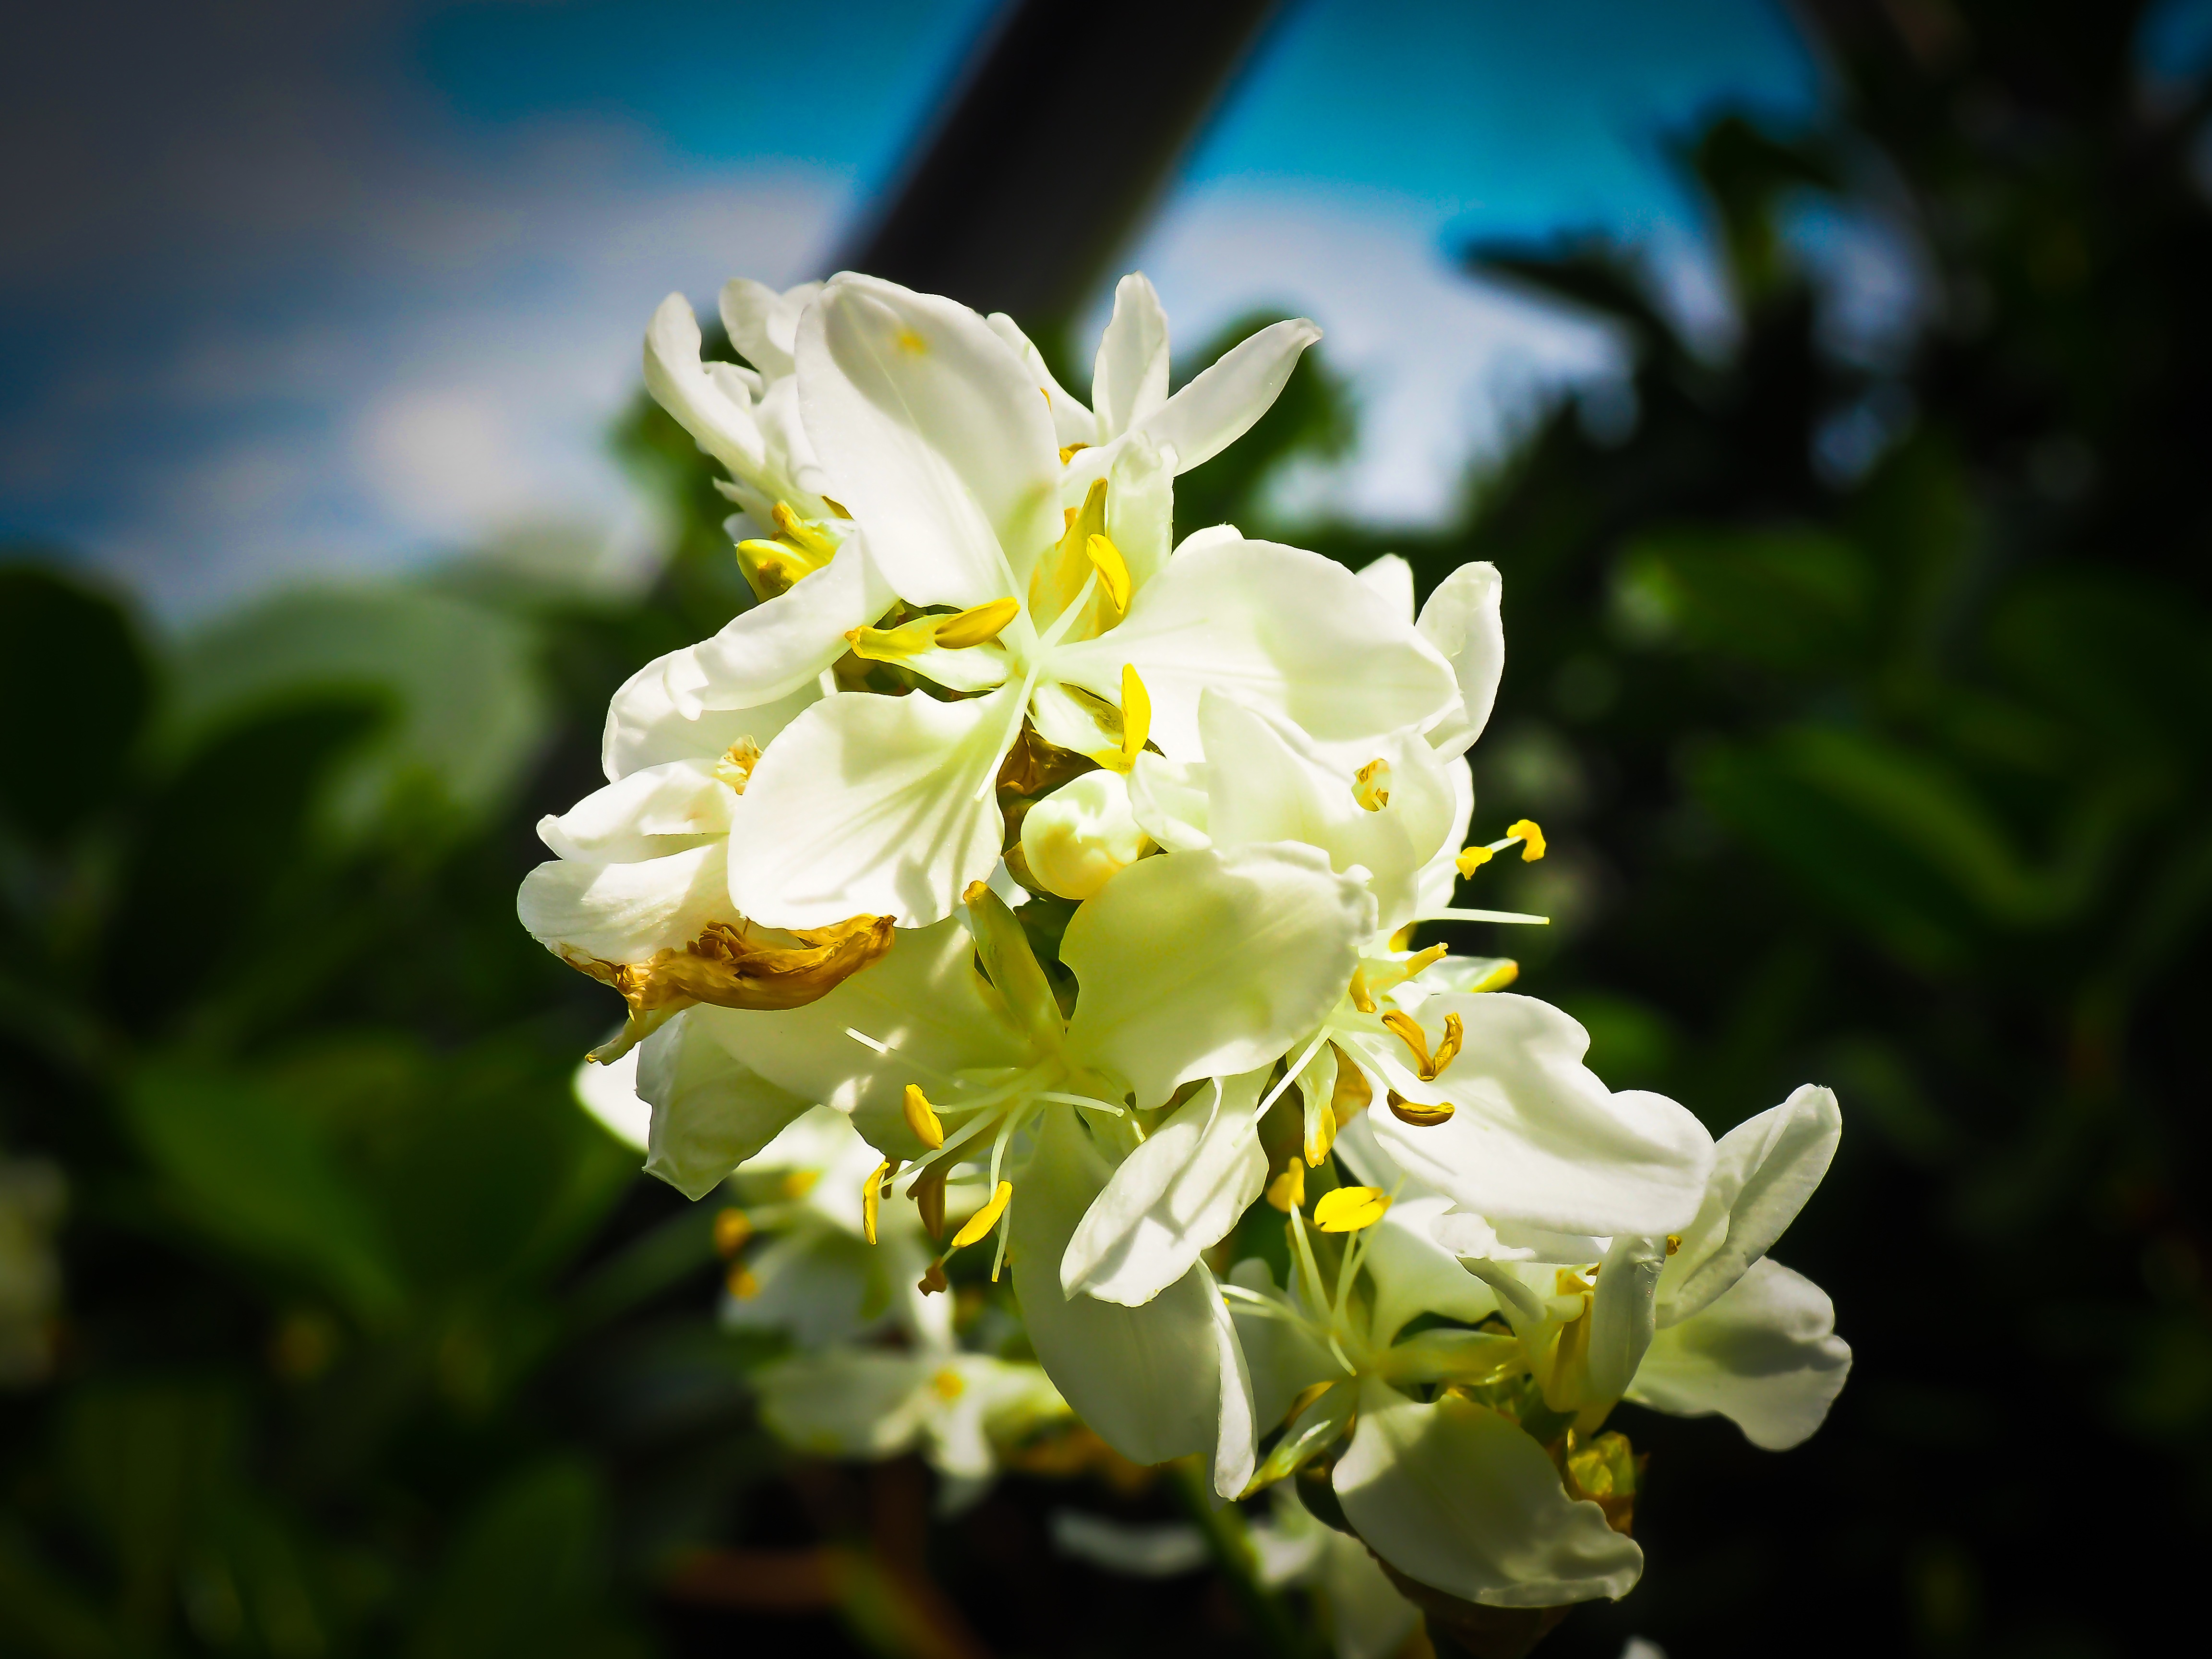
nature, branch, blossom, plant, sunlight, flower, petal, bloom, green, produce, macro, botany, yellow, close, flora, wildflower, iris, shrub, exotic, macro photography, jasmine, flowering plant, zealand iris, woody plant, land plant